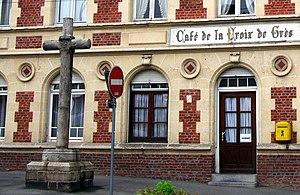
Cet article recense une partie des monuments historiques du Pas-de-Calais, en France.
Sainte-Catherine est une commune française située dans le département du Pas-de-Calais, en région Hauts-de-France.